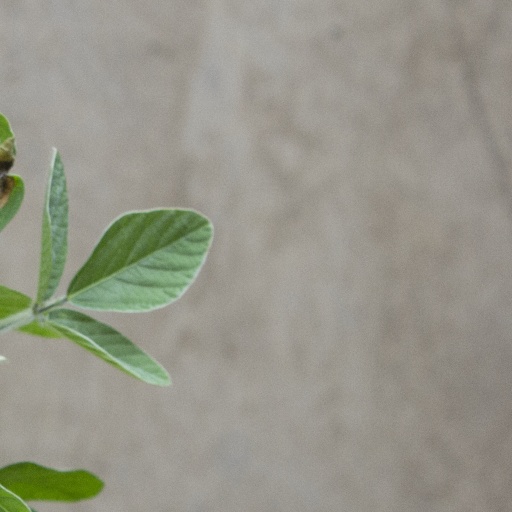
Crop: soybean